Sky position (RA, Dec in degrees): 347.902, -1.005
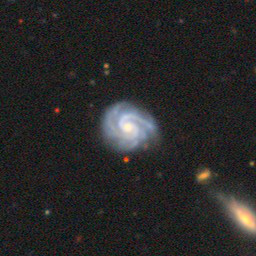
Galaxy morphology: Unbarred Tight Spiral Galaxies